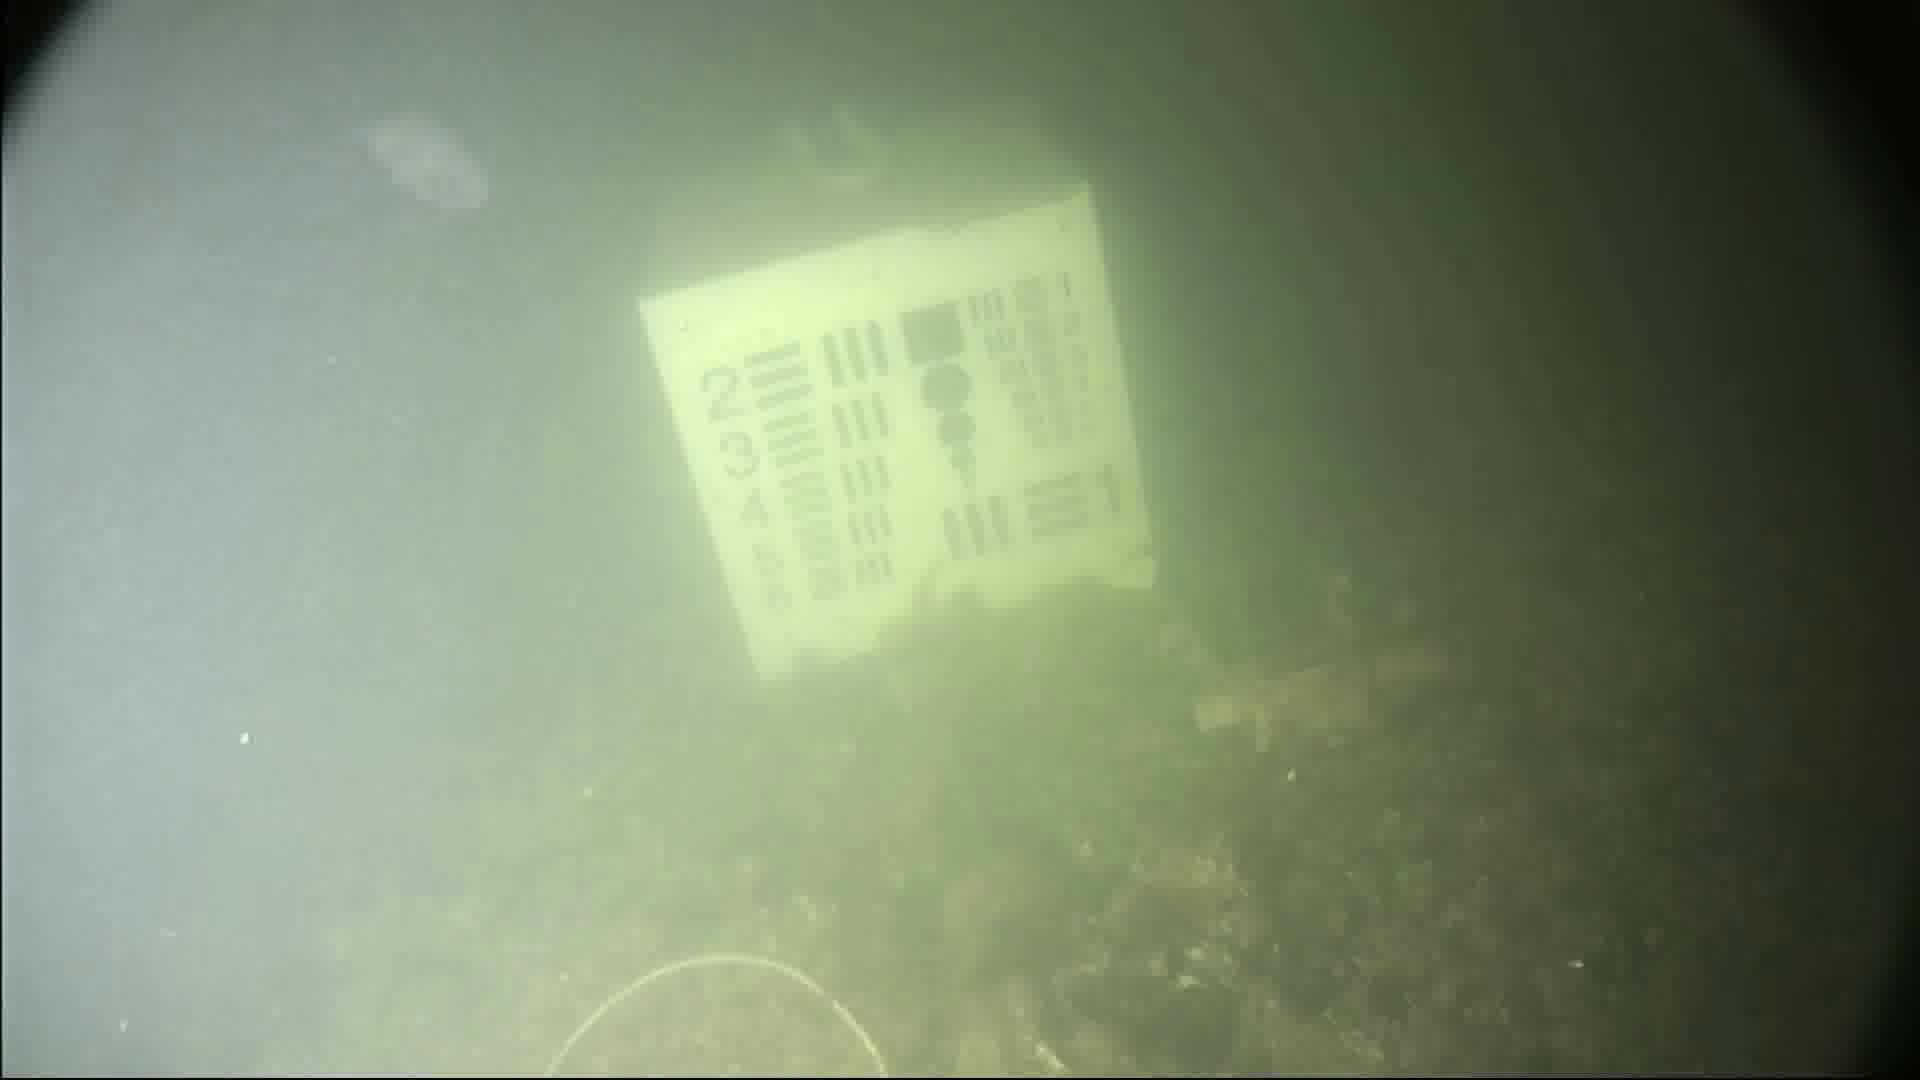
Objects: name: jellyfish